Beautheil-Saints

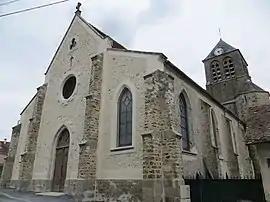
The church in Saints

Beautheil-Saints is a commune in the Seine-et-Marne department in the Île-de-France region in north-central France. It was established on 1 January 2019 by merger of the former communes of Saints (the seat) and Beautheil.